The Godwins Hotel, Bartestree

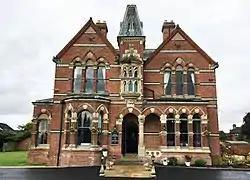
The Godwins Hotel

The Godwins Hotel in Bartestree, Herefordshire, England, is a building of historical significance and is Grade II listed on the English Heritage Register. It was built in 1879 by William Henry Godwin the owner of the famous tile manufacturing firm of Messrs William Godwin and Sons. These beautiful, multi-coloured tiles are still covering floors, fireplaces and wall boarders at the hotel.